Question: Please indicate a possible affordance area of the frisbee that can be used for holding
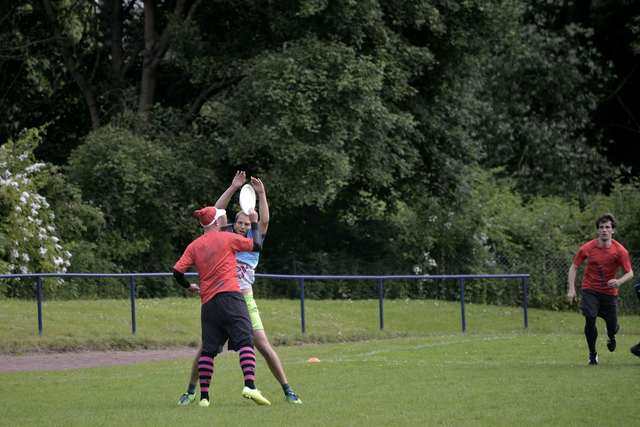
Answer: [235.439, 181.296, 261.111, 217.714]